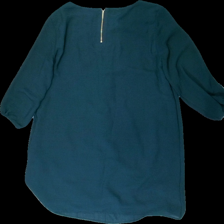
View: back
Type: Dress
Category: Ladies
Brand: H&M
Colors: Green
Material: 100% polyester
Cut: Regular
Size: 38
Season: All
Damage location: middle center
Price range: 50-100
Recommended usage: Reuse
Description: grön klänning